Baashha

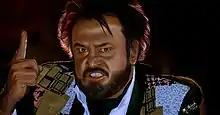
A digital sketch of Rajinikanth as Manik Baashha.

"Baashha" was released on 12 January 1995 with positive feedback and became one of the most successful films in Rajinikanth's career, running for nearly 15 months in theatres. Rajinikanth won the Filmfans Association Award and the Cinema Express Award for Best Actor for his performance. The film was remade in Kannada as "Kotigobba" (2001) and in Bengali as "Guru". A digitally restored version of the film was released on 3 March 2017 and again re-released on 18 July 2025.